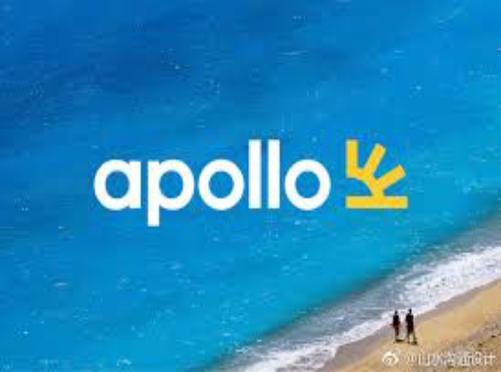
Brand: apollo
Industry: Others